Ignas Brazdeikis

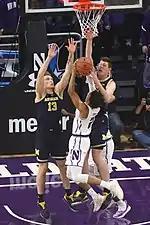
Brazdeikis and Jon Teske on defense against the 2018–19 Northwestern Wildcats

On December 1, Michigan defeated (#19/#18) Purdue 76–57 in its Big Ten Conference season opener. Brazdeikis contributed 12 points. On December 3, he was recognized as Big Ten Freshman of the Week for his performance against these two ranked teams. Following a 23-point game against Northwestern and a 17-point performance against South Carolina, Brazdeikis was recognized as co-Big Ten Freshman of the Week on December 10. On December 30, Michigan defeated Binghamton 74–52. Michigan was led by Brazdeikis with a game-high 21 points. The following day, he earned Big Ten Freshman of the week recognition for the third time in December. On January 3, Michigan returned to Big Ten play with a 68–55 victory over Penn State powered by Brazdeikis' first career double-double (16 points and a career-high 11 rebounds). On January 9, Brazdeikis was one of 7 Big Ten athletes included on the John Wooden Award Men's Midseason Top 25 watchlist. On January 13, the 2018–19 Wolverines team defeated Northwestern to establish a school record for best start at 17–0 and tied the school's record 17-game win streak. On January 19, Michigan lost to Wisconsin 64–54, as Brazdeikis went scoreless. On January 22, Michigan defeated Minnesota 59–57 after a buzzer beater by Matthews. Michigan was led by Brazdeikis with a game-high 18 points and career-tying 11 rebounds, for his second double-double of the season. On January 25, Michigan defeated Indiana 69–46. Michigan was led by Brazdeikis with a game-high 20 points, while Matthews added 10 points and a career-tying 11 rebounds for his sixth career double-double. Michigan jumped out to a 17–0 lead and its defense allowed only 18 points in the first half, as Indiana shot a season-low 27.6% from the field during the game. The 23-point victory marked the largest ever by Michigan on the road against Indiana. On January 28, Brazdeikis earned his fourth Big Ten Freshman of the Week recognition for his performances against Minnesota and Indiana. This surpassed Tim Hardaway Jr. and Nik Stauskas and established a new school record for most such awards. On February 5, Brazdeikis was one of four Big Ten athletes named to the Wooden Award Late Season Top 20 Watch List. That night, he made a career-high five three-pointers and scored a game-high 23 points as Michigan defeated Rutgers 77–65 and head coach John Beilein passed Johnny Orr for the most Big Ten wins as Michigan head coach with 121. On February 7, Brazdeikis was one of two Big Ten athletes (along with Jordan Murphy) named a Karl Malone Award Top 10 finalist.